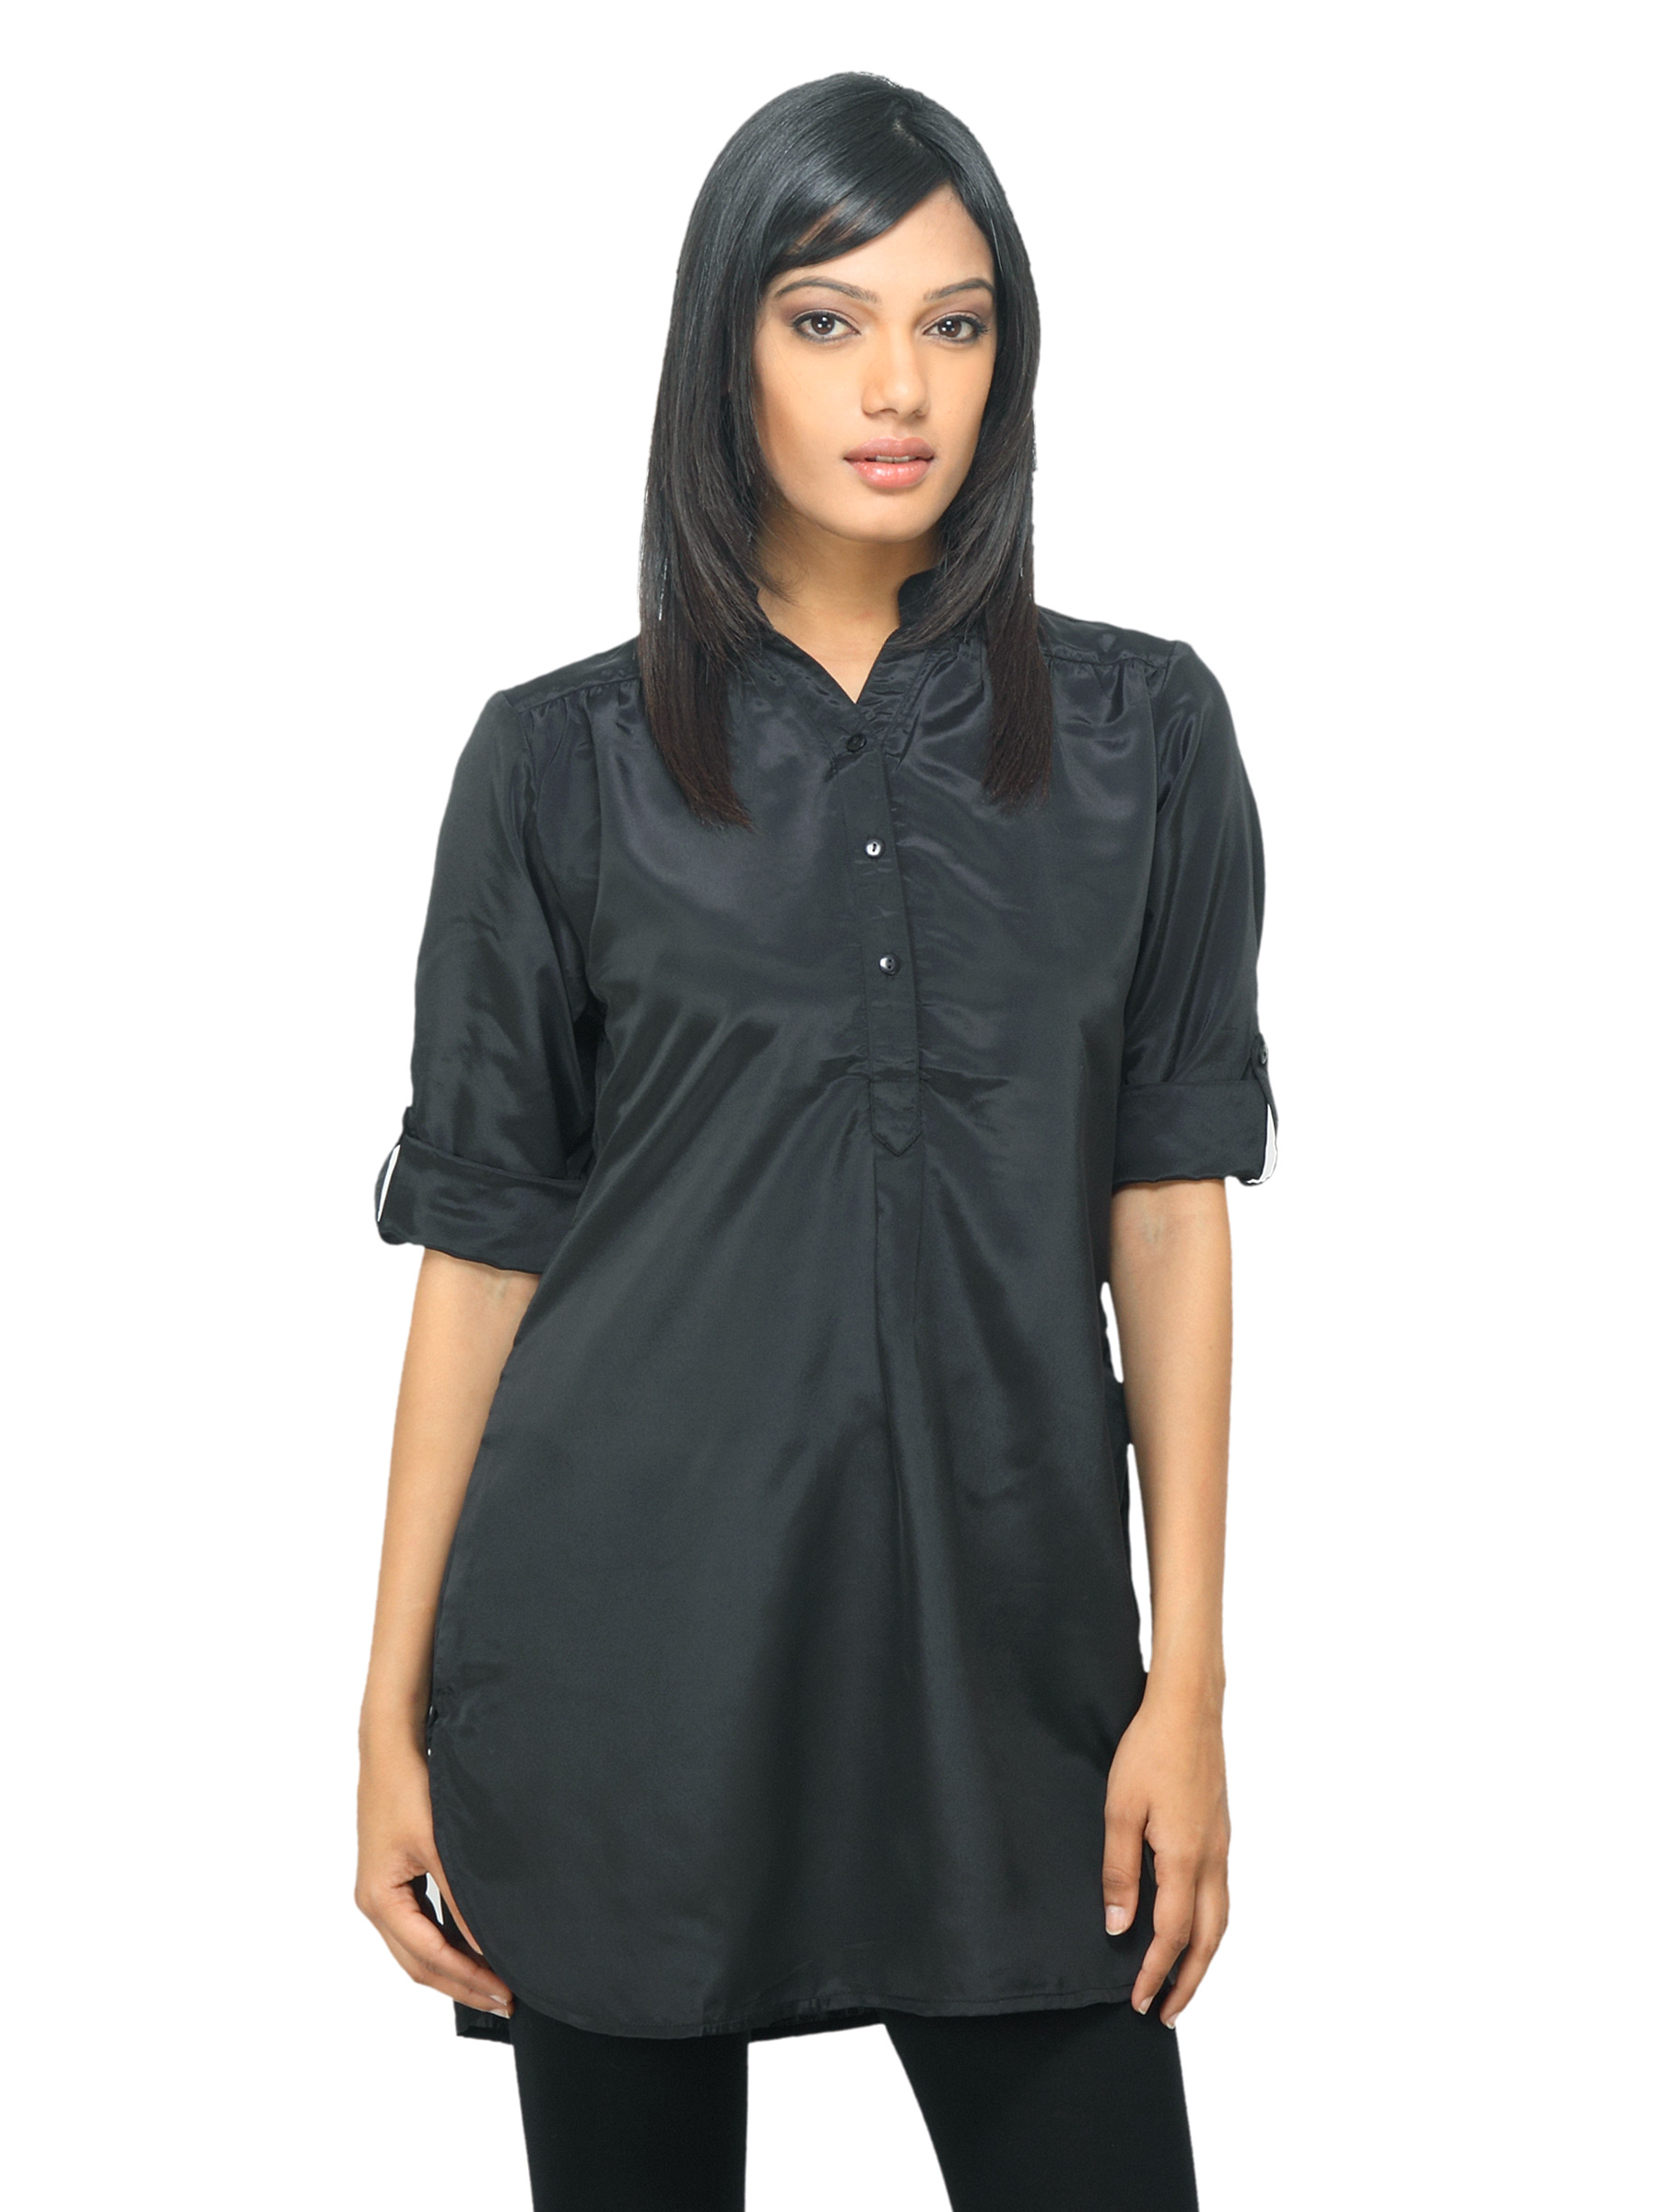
Femella Women Black Top
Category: Apparel / Topwear / Tops
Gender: Women
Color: Black
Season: Summer 2012
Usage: Casual